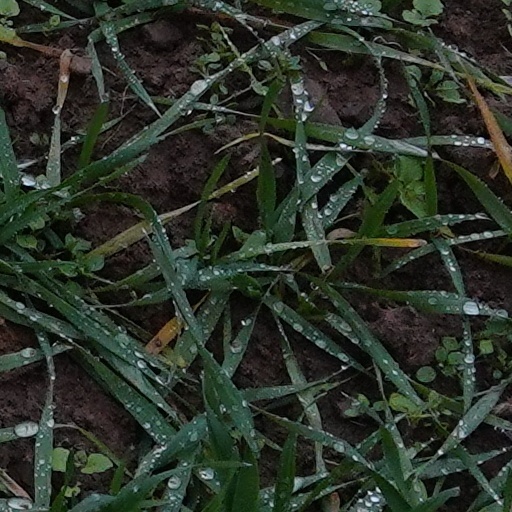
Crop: wheat